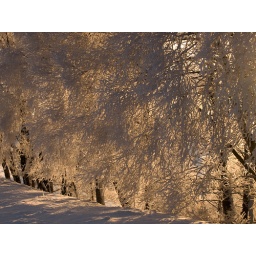
These backlit silver birch trees covered in the most amazing hoar frost appear golden